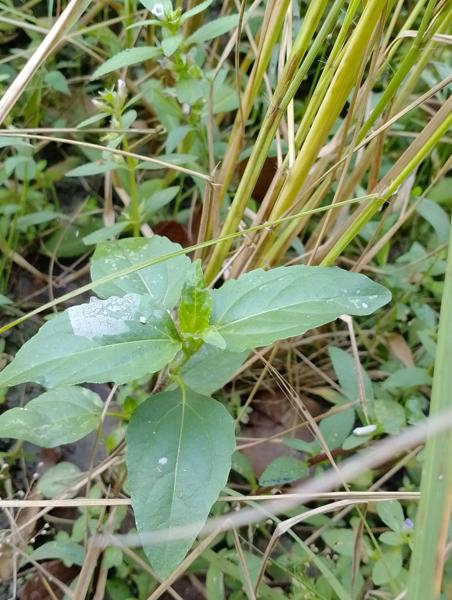
Weed species: Synedrella nodiflora